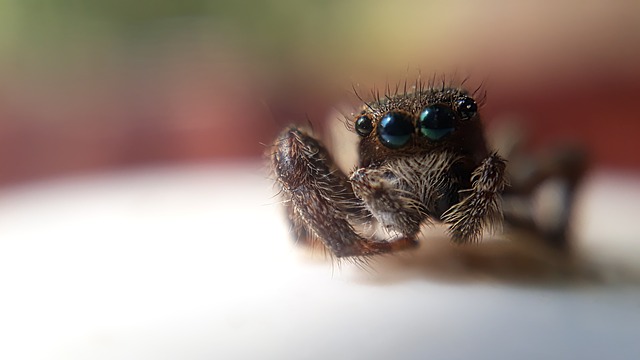
Label: spider